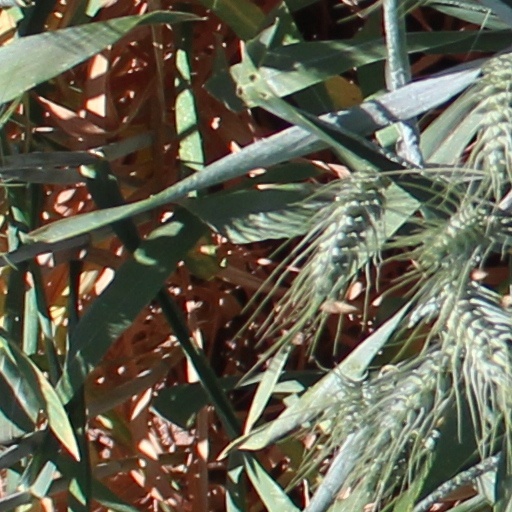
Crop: wheat